List of butterflies of New Caledonia

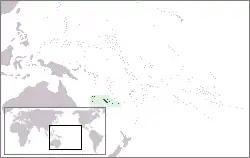
Location of New Caledonia

This is a list of butterflies of New Caledonia. The total number of Lepidoptera species on New Caledonia is 521 in 304 genera (with 197 endemic species in 17 genera). The total number of butterflies is 72 in 42 genera.